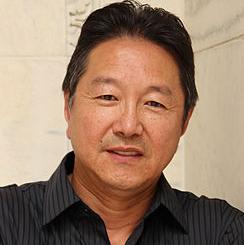
Age: 63